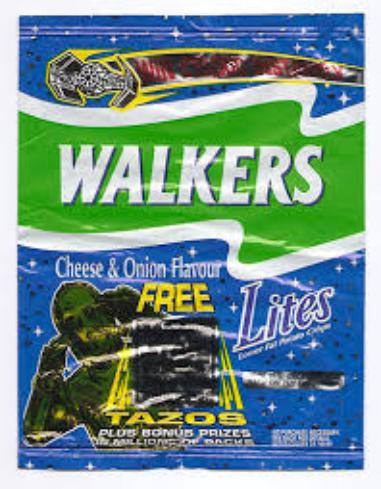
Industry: Food